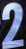
Number: 2